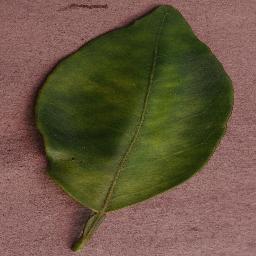
Label: Orange___Haunglongbing_(Citrus_greening)